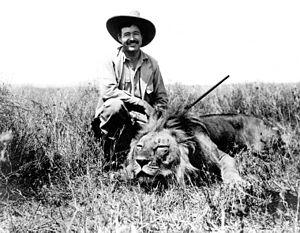
Le Stanley Hotel est un hôtel cinq-étoiles situé à Nairobi, au Kenya. Créé en 1902 par la femme d'affaires Mayence Bent alors que Nairobi n'était qu'une halte ferroviaire, c'est le plus ancien hôtel de la ville. Il est nommé en référence à l'explorateur gallois Henry Morton Stanley, principalement connu pour ses expéditions en Afrique centrale ainsi que pour ses recherches entreprises pour retrouver le missionnaire et explorateur David Livingstone, alors porté disparu.
Les Neiges du Kilimandjaro est une nouvelle d'Ernest Hemingway. D'abord publiée dans Esquire en 1936, reprise dans le recueil The Fifth Column and the First Forty-Nine Stories en 1938 et dans le recueil homonyme en 1961.